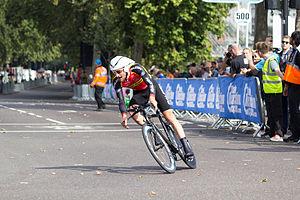
George Atkins est un coureur cycliste britannique.